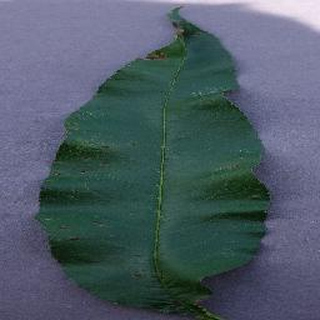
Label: peach_bacterial_spot